Ghost of Christmas Past

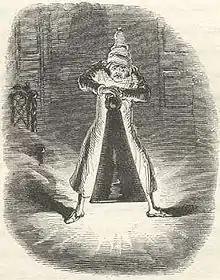
Ebenezer Scrooge extinguishes the Ghost of Christmas Past - illustration by John Leech (1843).

The Ghost of Christmas Past is a fictional character in Charles Dickens' 1843 novella "A Christmas Carol". The Ghost is one of three spirits that appear to miser Ebenezer Scrooge to offer him a chance of redemption.